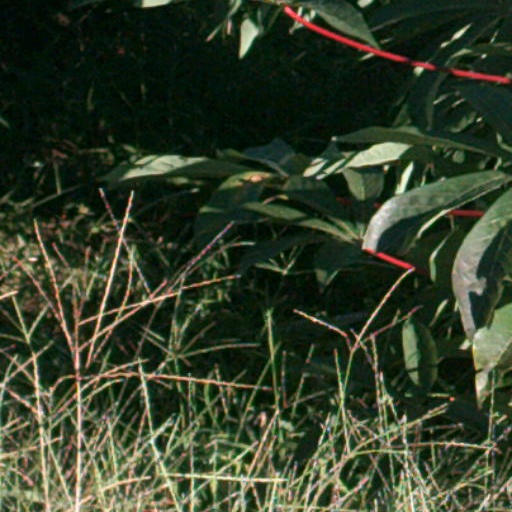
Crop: cassava